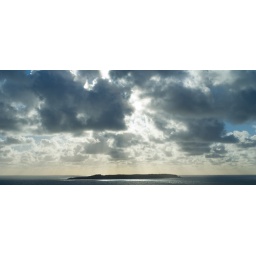
The sun behind dramatic cloud formations provided a stunning display over the well-known bird reserve off the Pembrokeshire coast.